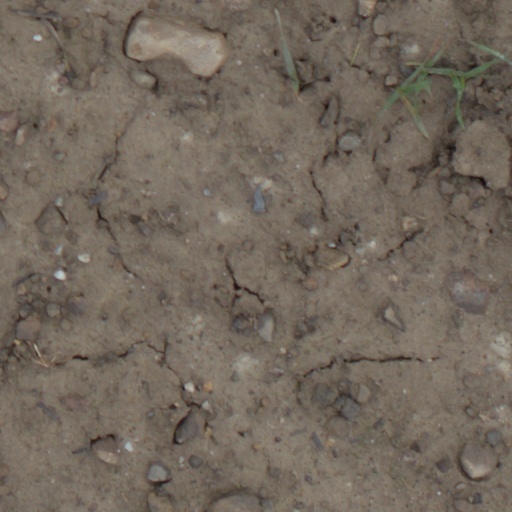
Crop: wheat